The Thumb

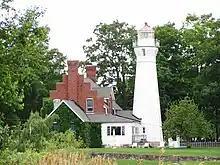
Lighthouse at Port Sanilac on Lake Huron

Some towns, such as Bay Port, Caseville, Harbor Beach, Lakeport, Lexington, Port Austin, Port Hope, Port Huron, Port Sanilac, Sebewaing, and St. Clair enjoy seasonal tourism, due to their locations on Lake Huron, Saginaw Bay, or the St. Clair River. Tourism and farming drive the local economy.